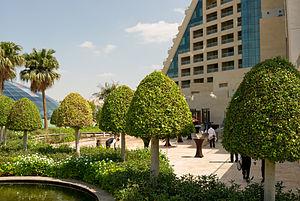
Ceci est une liste des hôtels à Dubaï. Dubaï a le plus haut taux d'occupation d'hôtel dans le monde. En 2006, taux d'occupation des hôtels de Dubaï a été de 86 %, le plus élevé jamais à Dubaï.